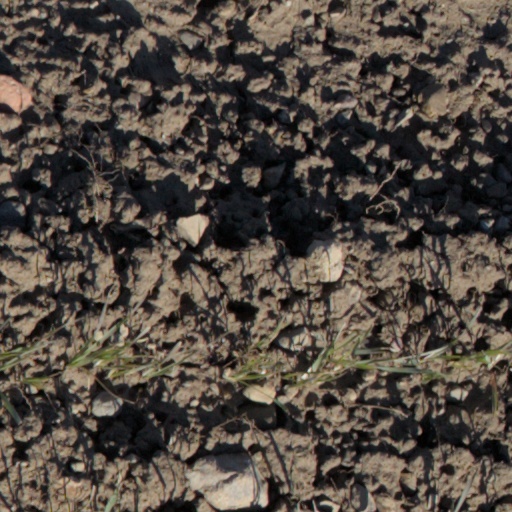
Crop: wheat